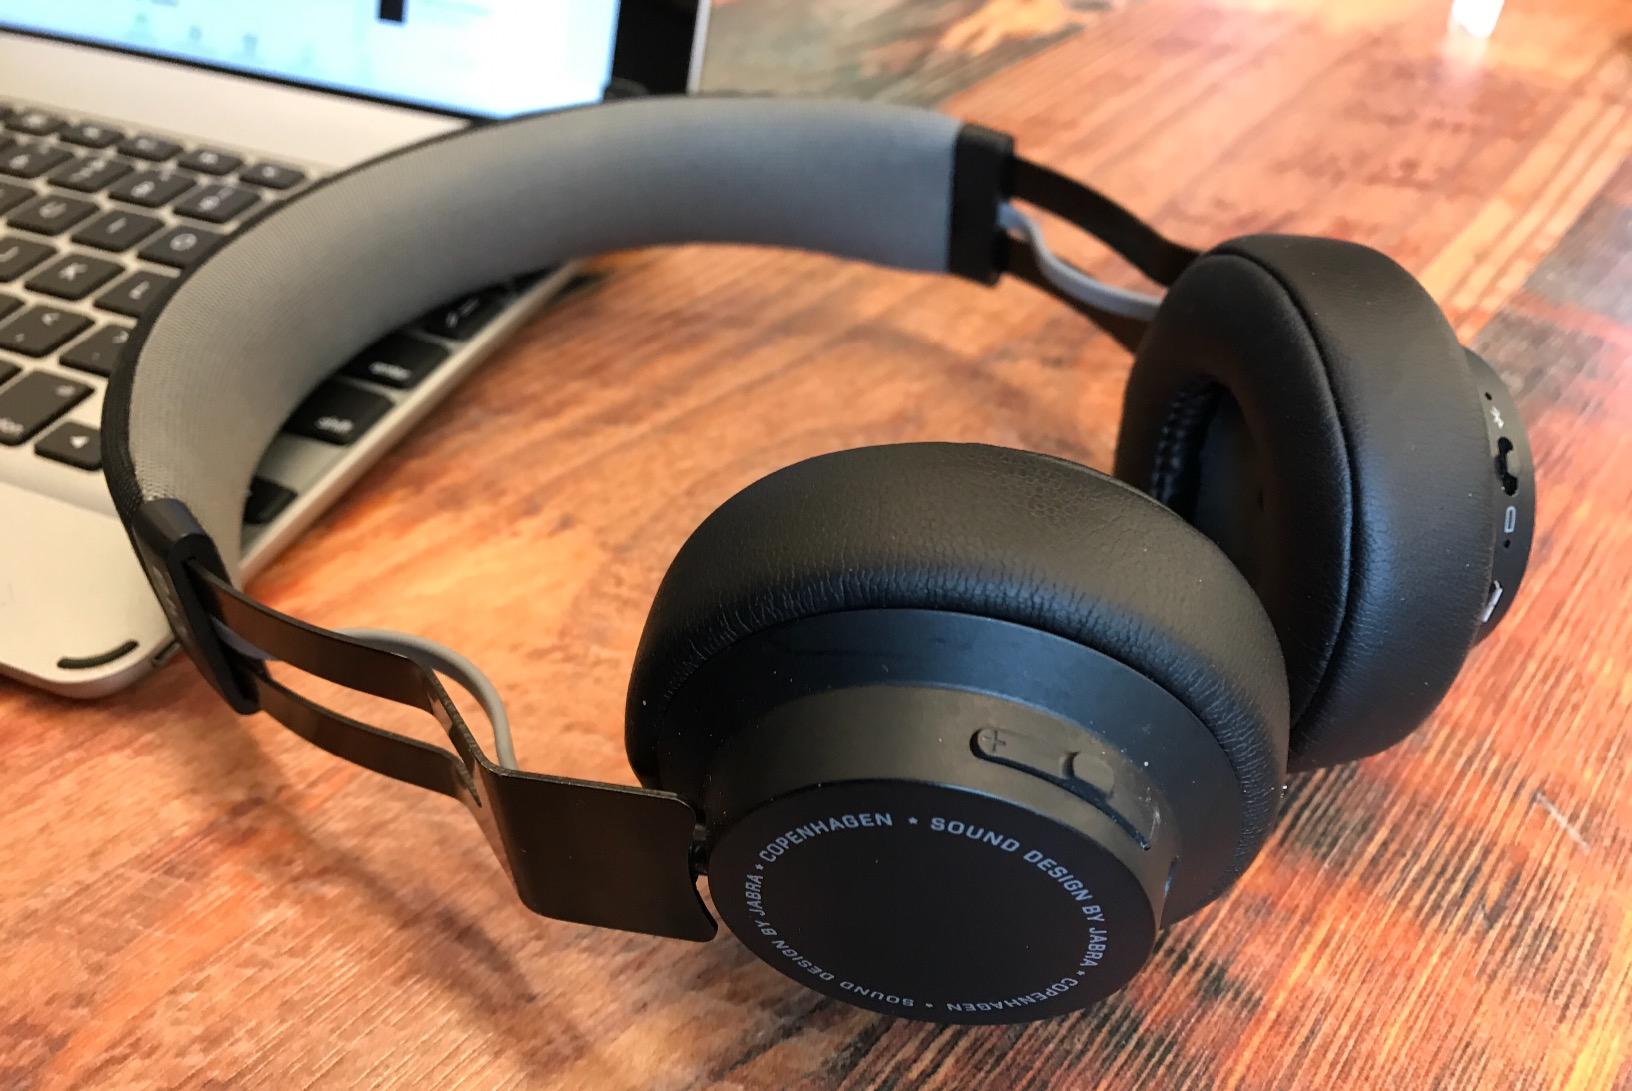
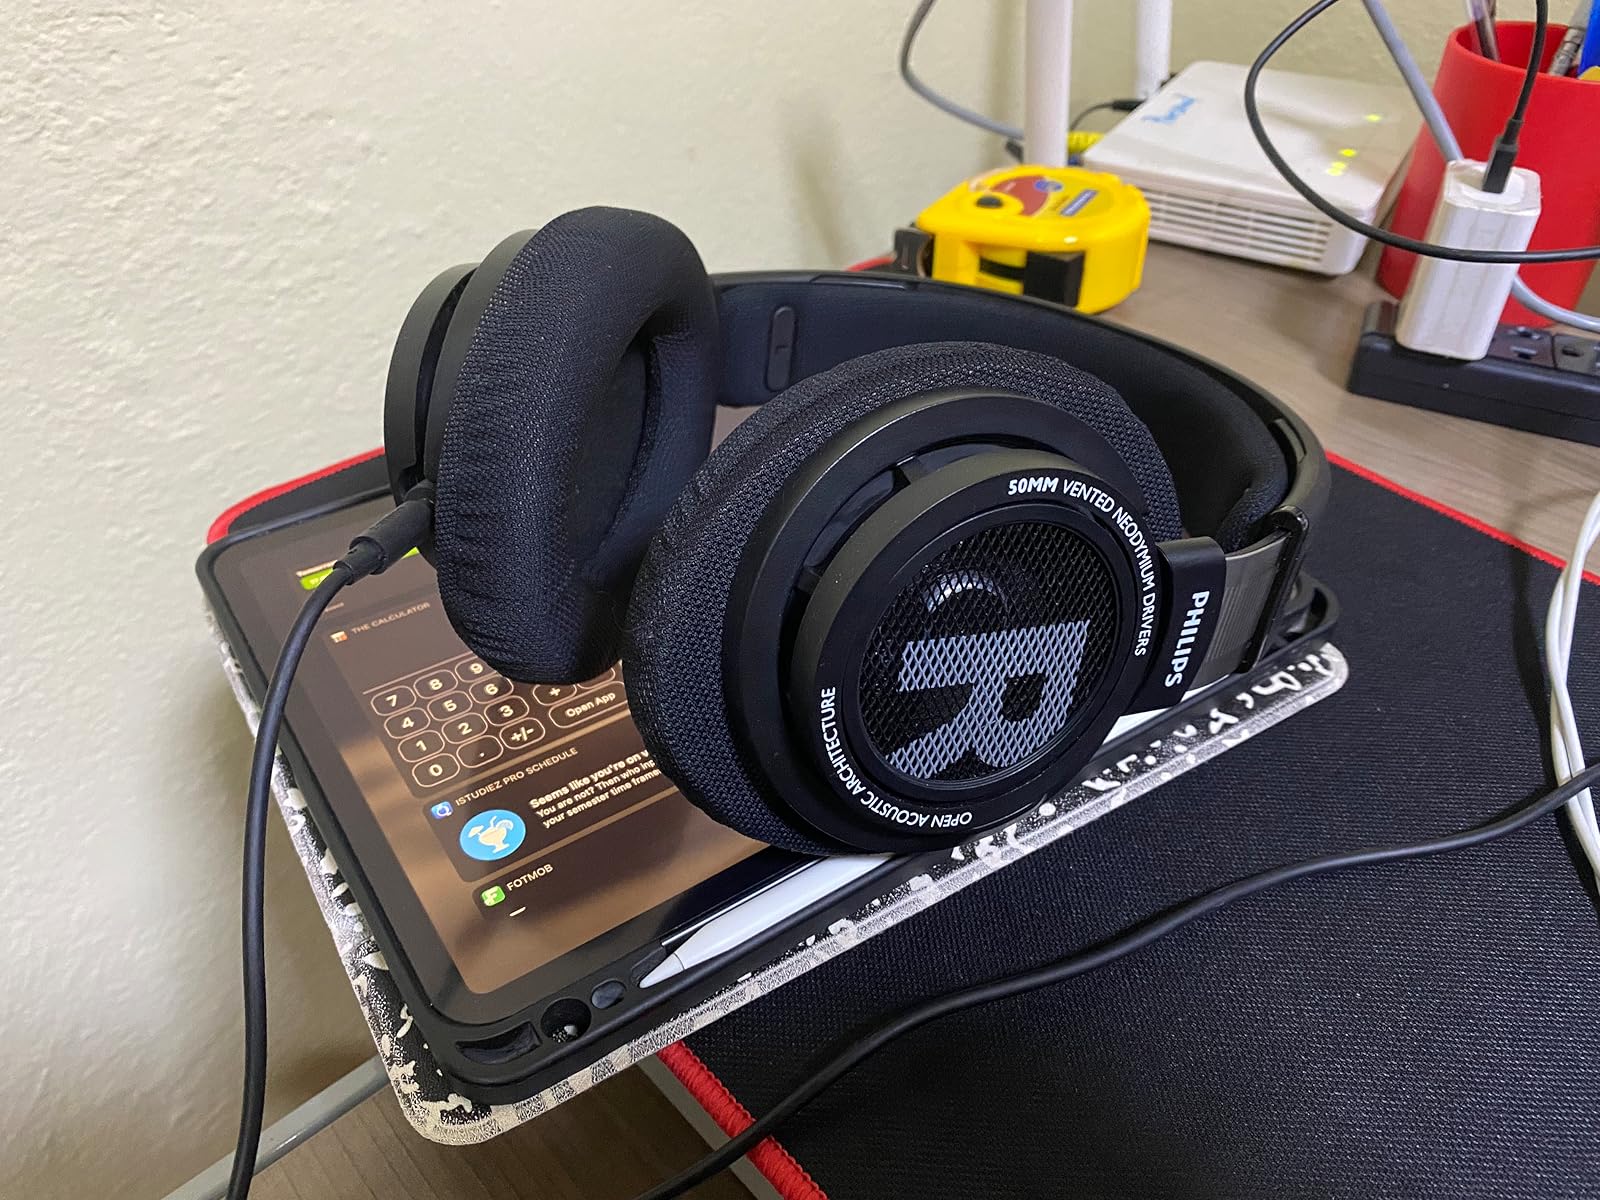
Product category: headphones
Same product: no